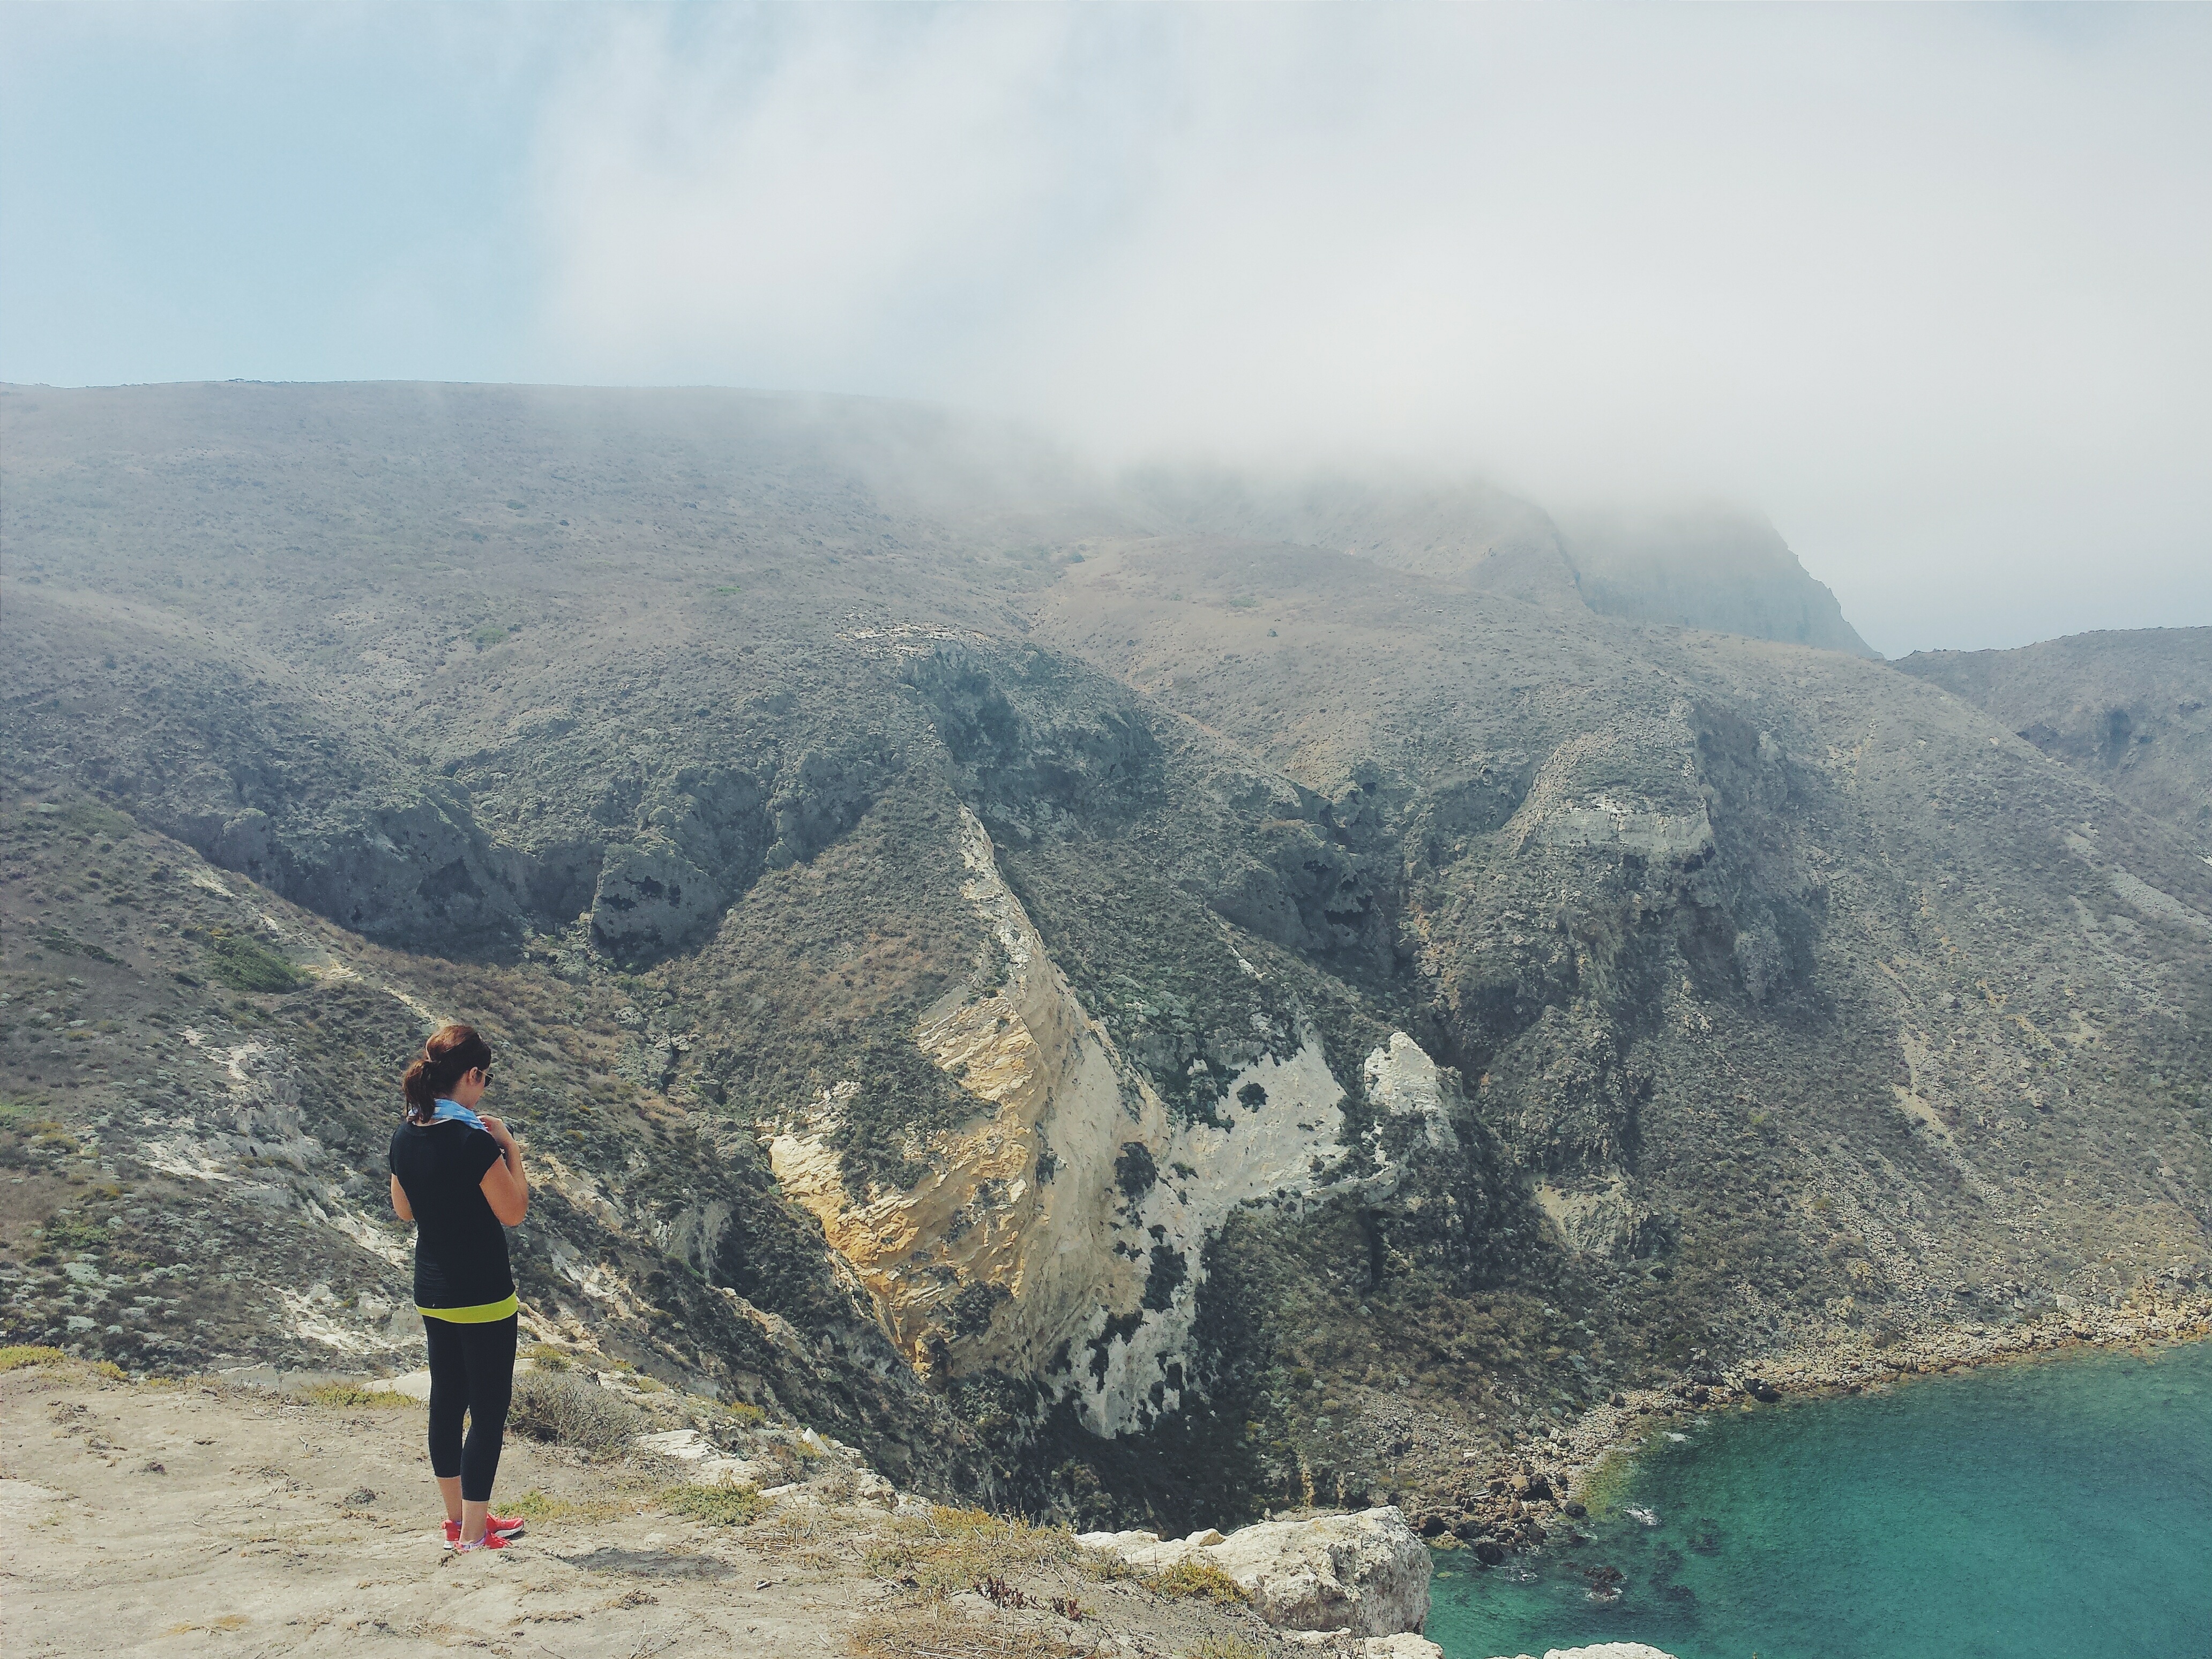
beach, sea, coast, water, nature, outdoor, ocean, walking, person, mountain, girl, woman, hiking, hill, shore, adventure, view, mountain range, looking, cliff, female, lookout, standing, cove, young, bay, extreme sport, leisure, terrain, ridge, summit, above, geology, sports, bluff, landform, mountainous landforms